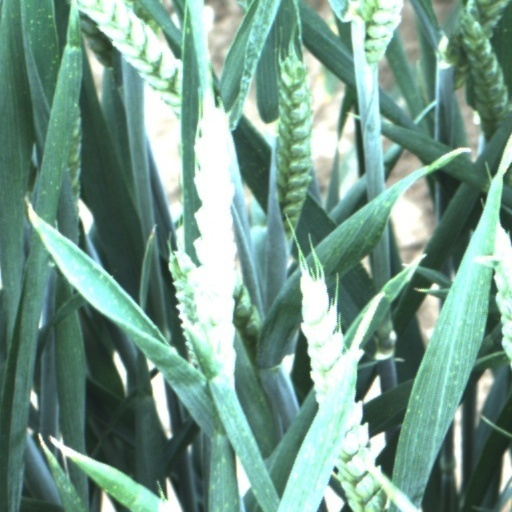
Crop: wheat